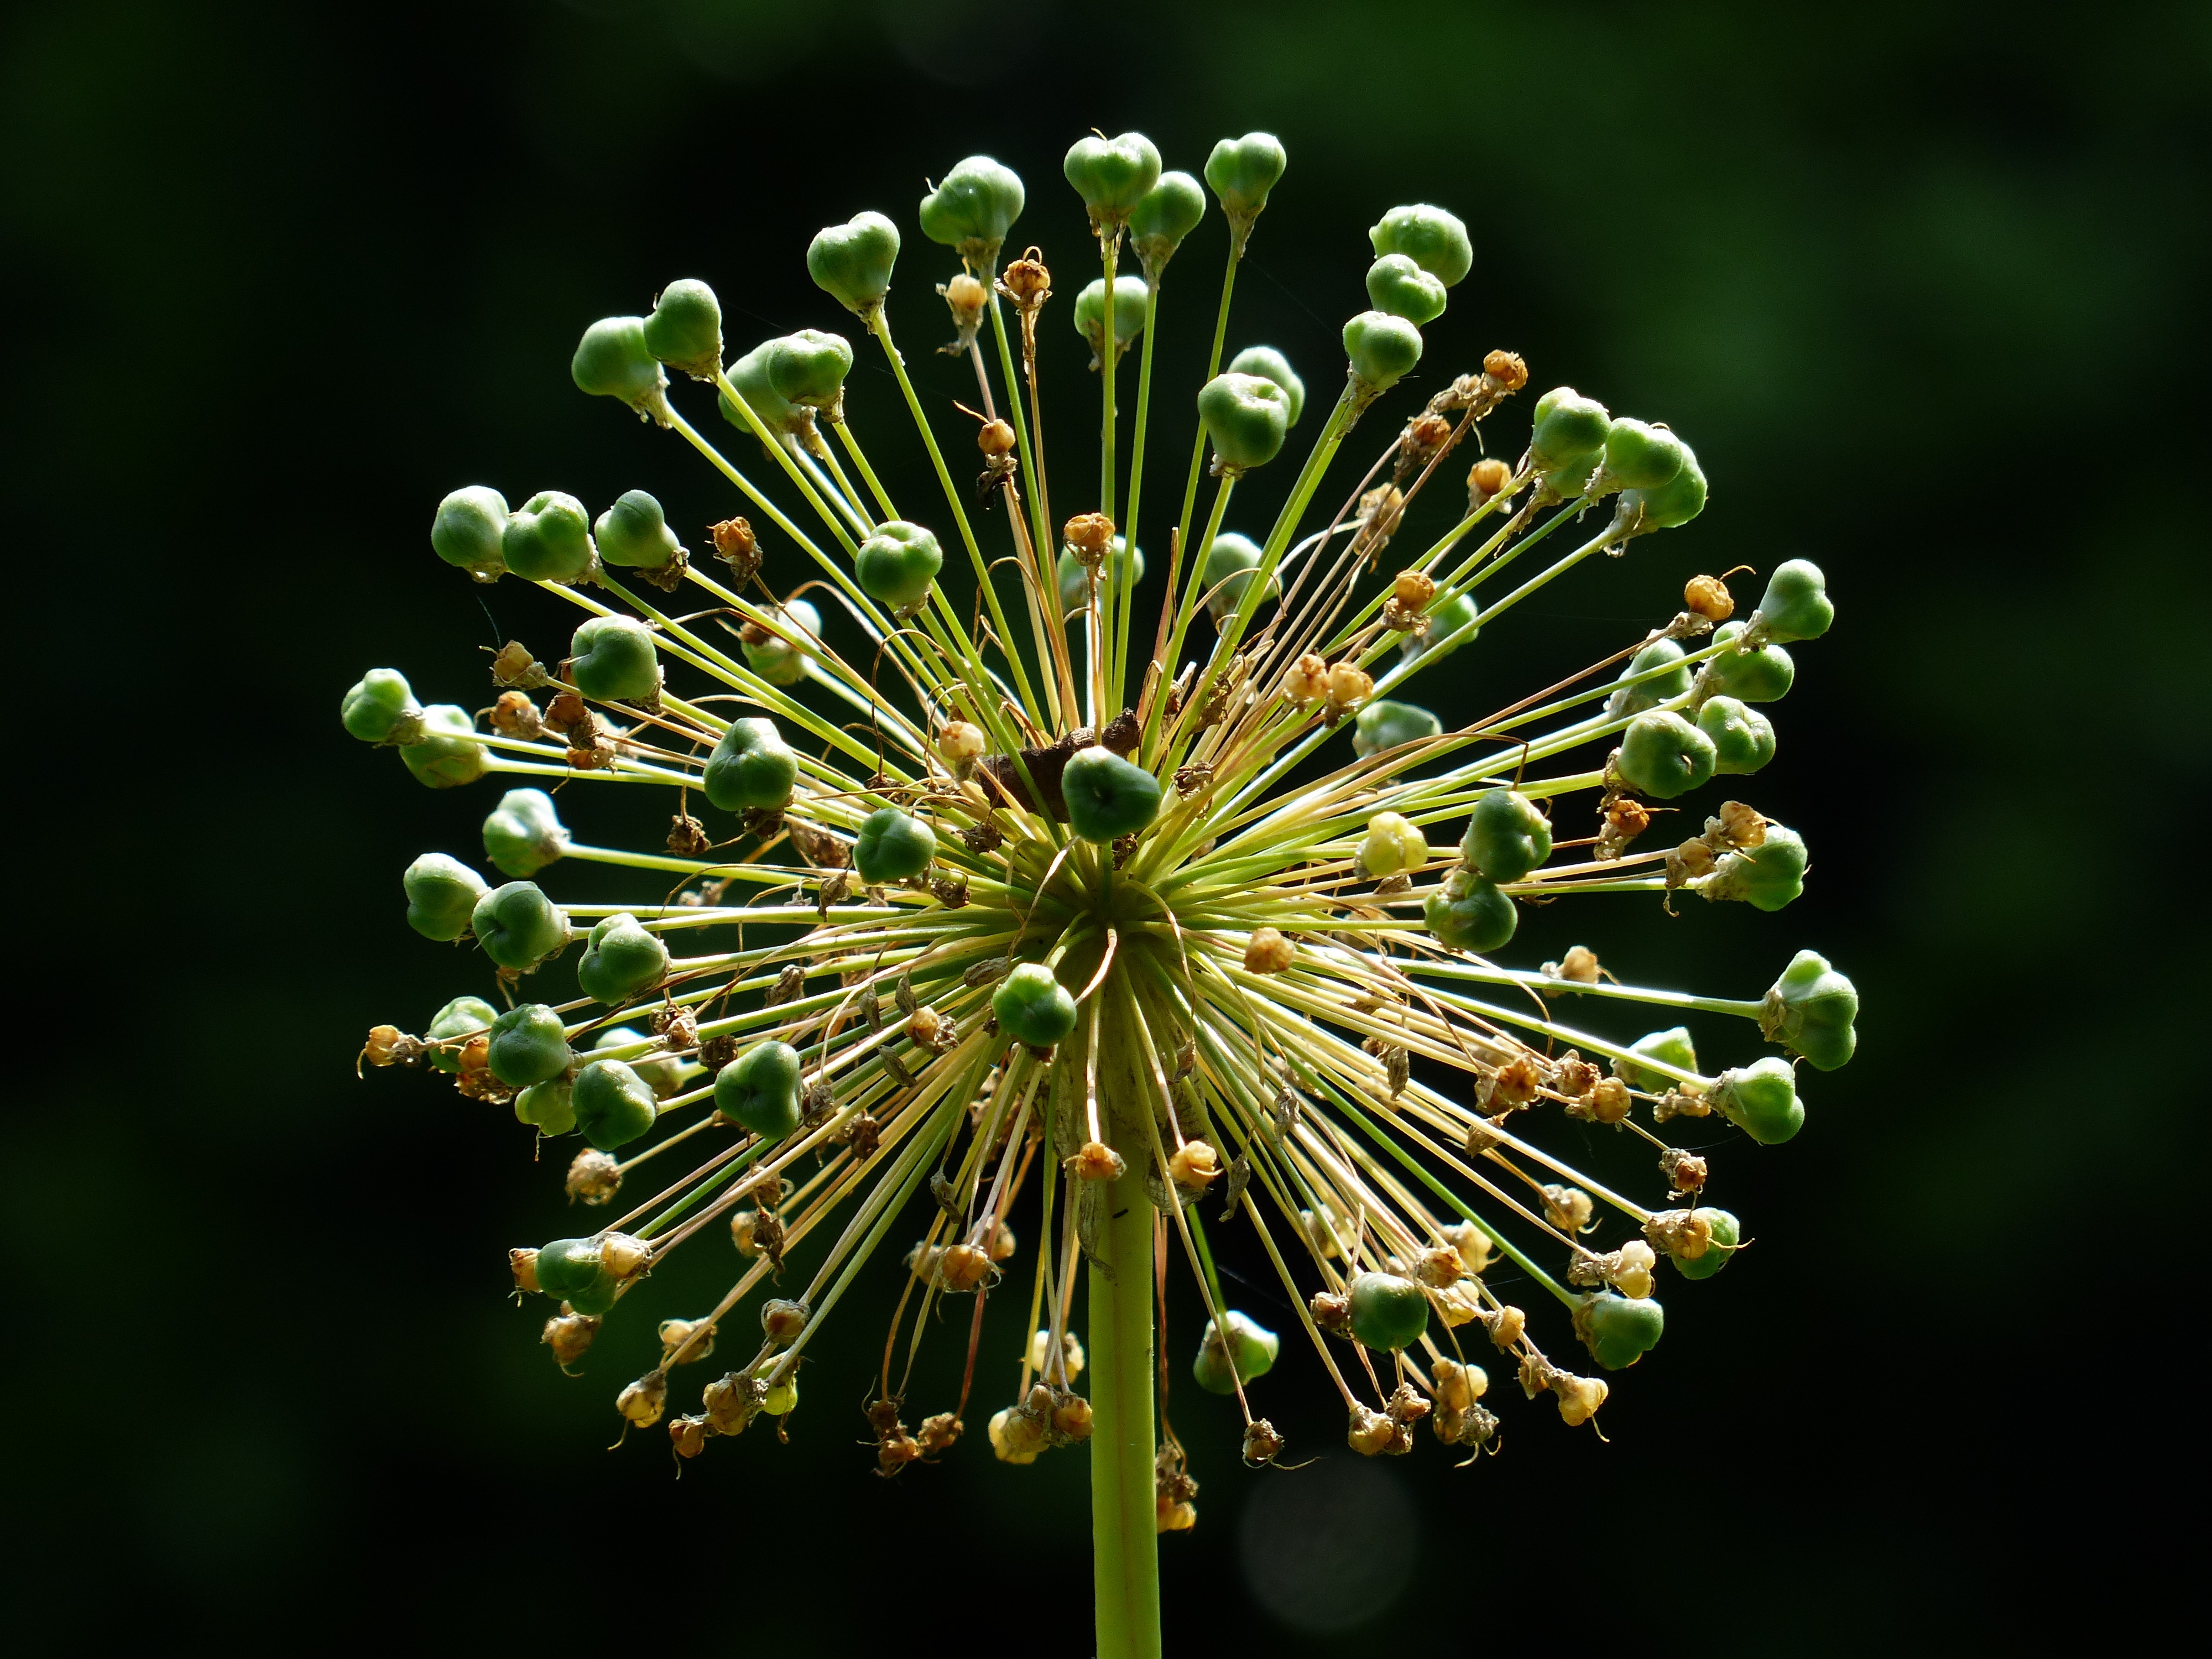
tree, nature, branch, blossom, plant, photography, leaf, flower, bloom, green, botany, flora, onion, wildflower, close up, ball, leek, faded, larch, allium, onions, macro photography, about, flowering plant, allium cepa, globose, flower ball, onion blossom, kitchen onion, common onion, gartenzwiebel, bolle, plant stem, woody plant, land plant, sommerzwiebel, house onion